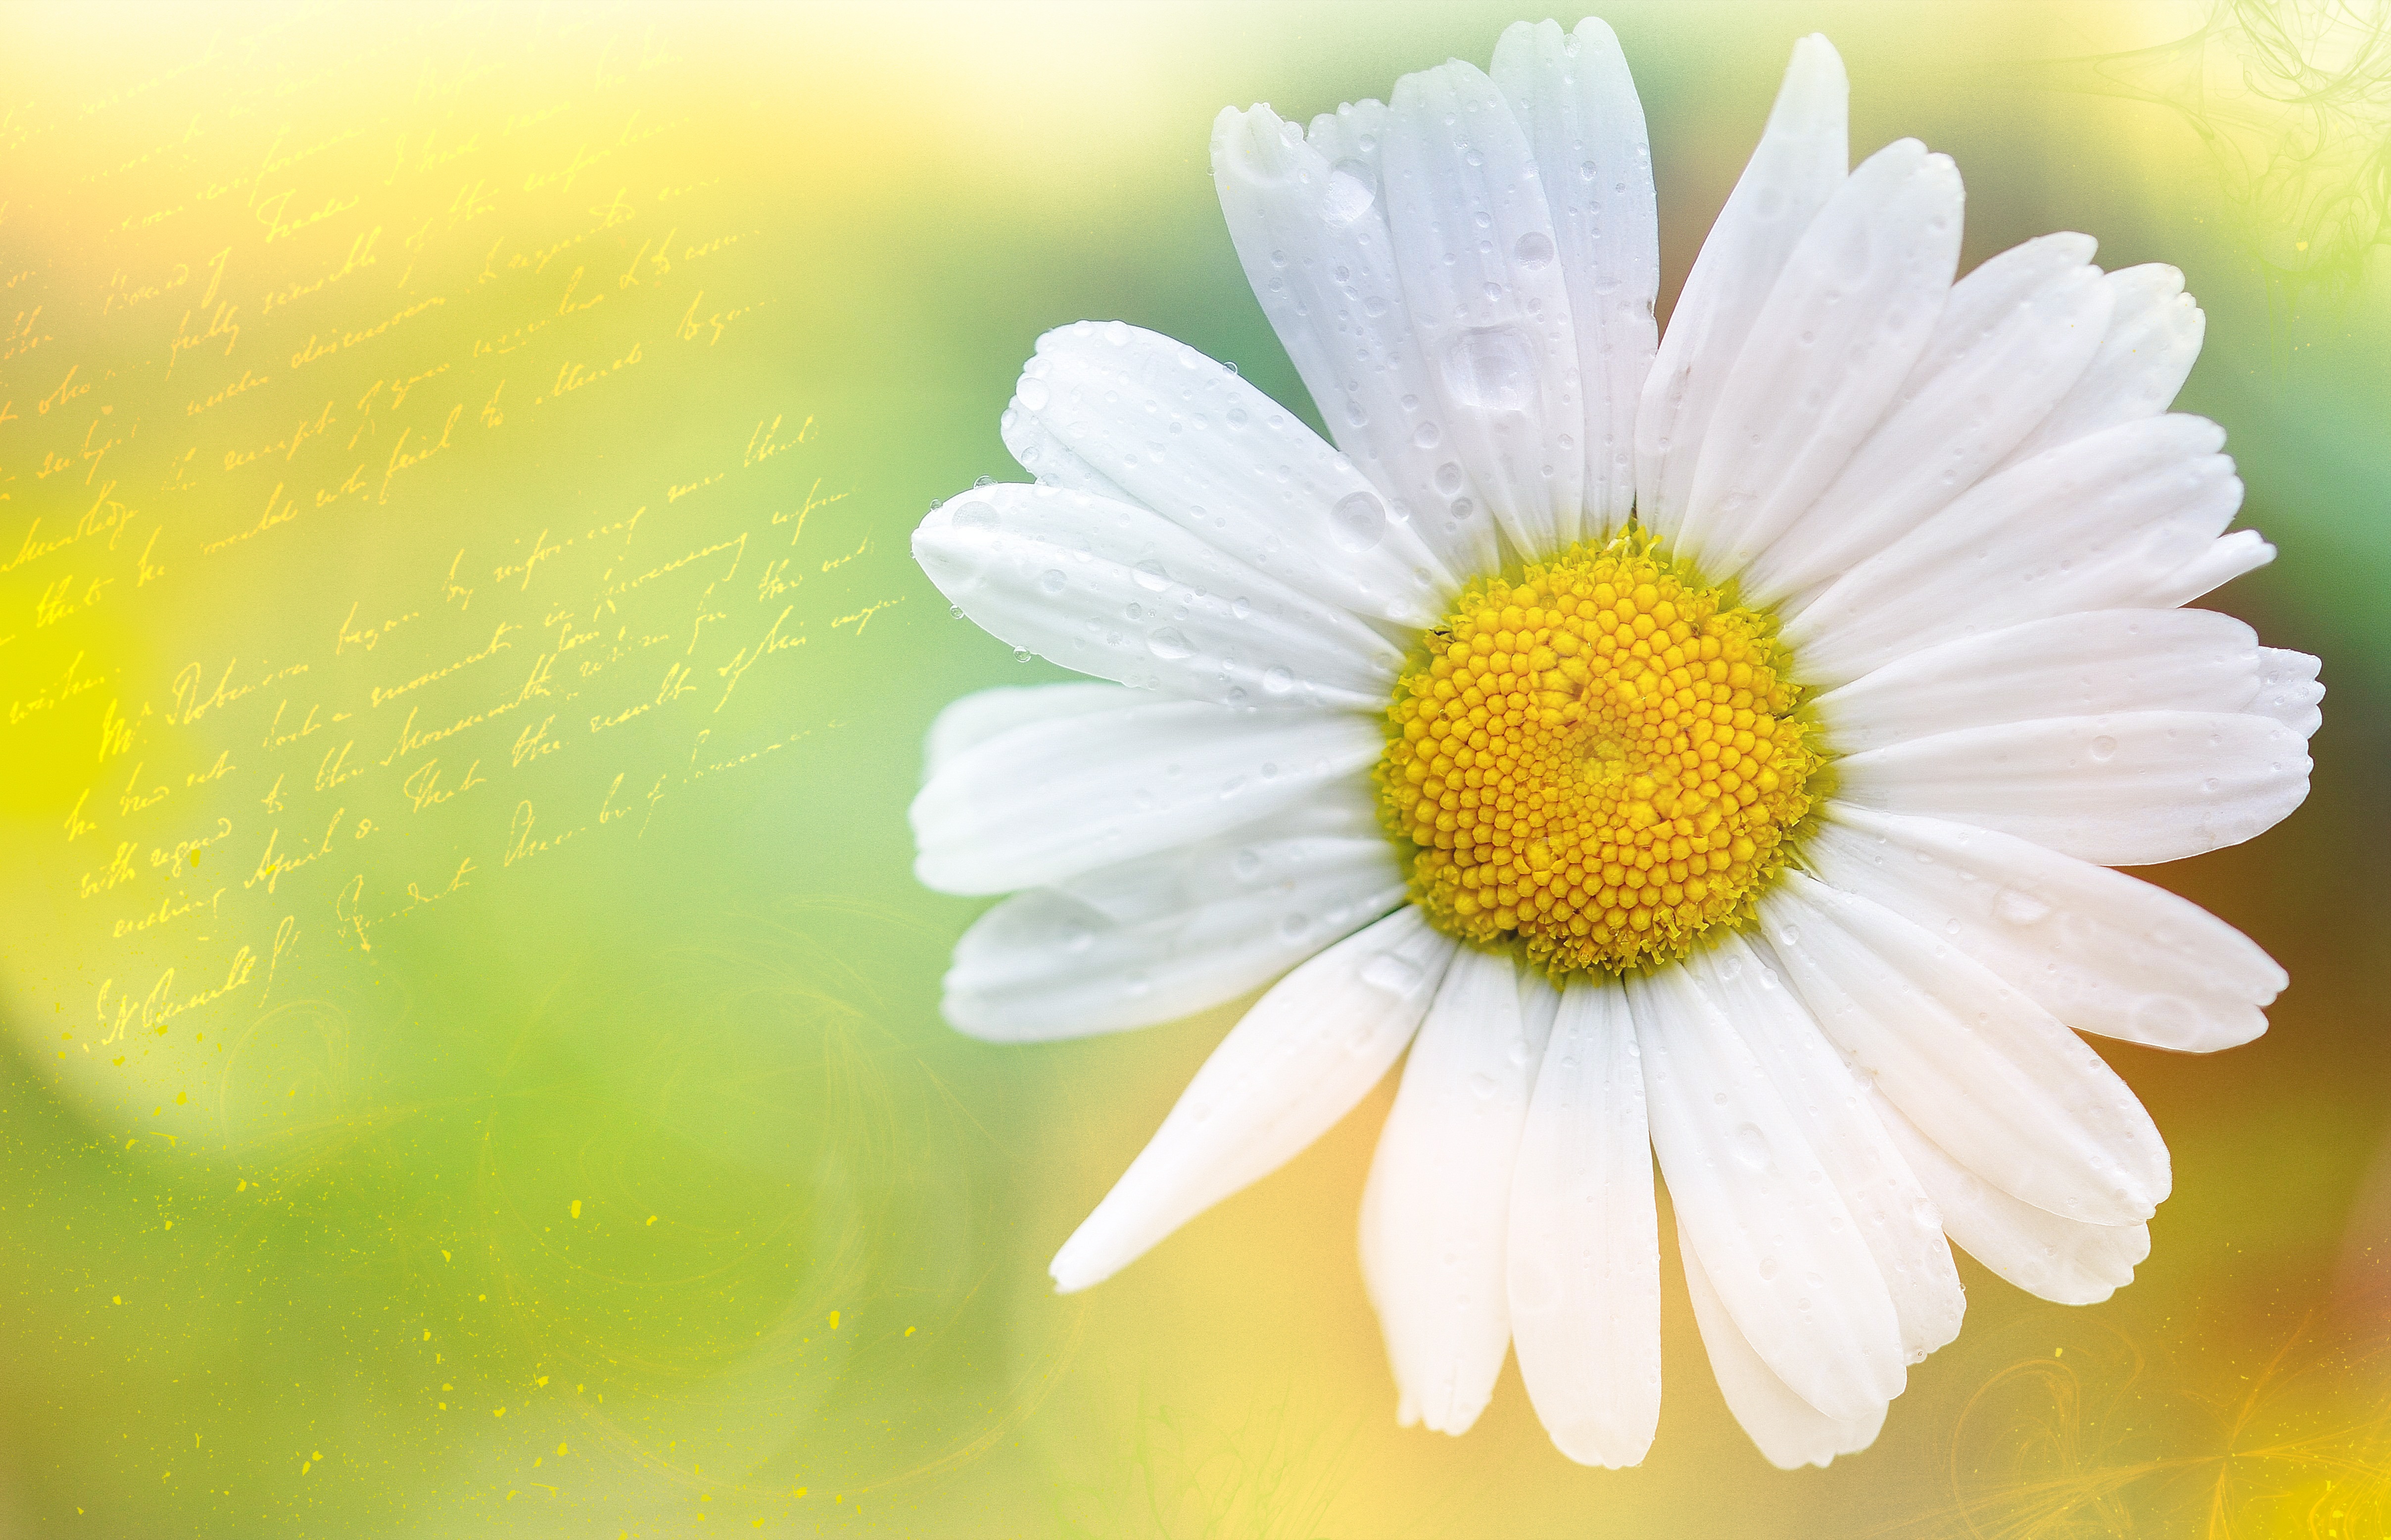
blossom, bokeh, plant, photography, sunlight, flower, petal, bloom, daisy, green, yellow, flora, wildflower, close up, marguerite, macro photography, flowering plant, daisy family, oxeye daisy, plant stem, land plant